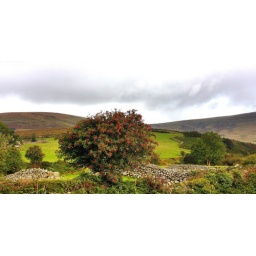
A vibrant red tree against the Lugnaquilla mountain on the Carlow/Wicklow border, Ireland.